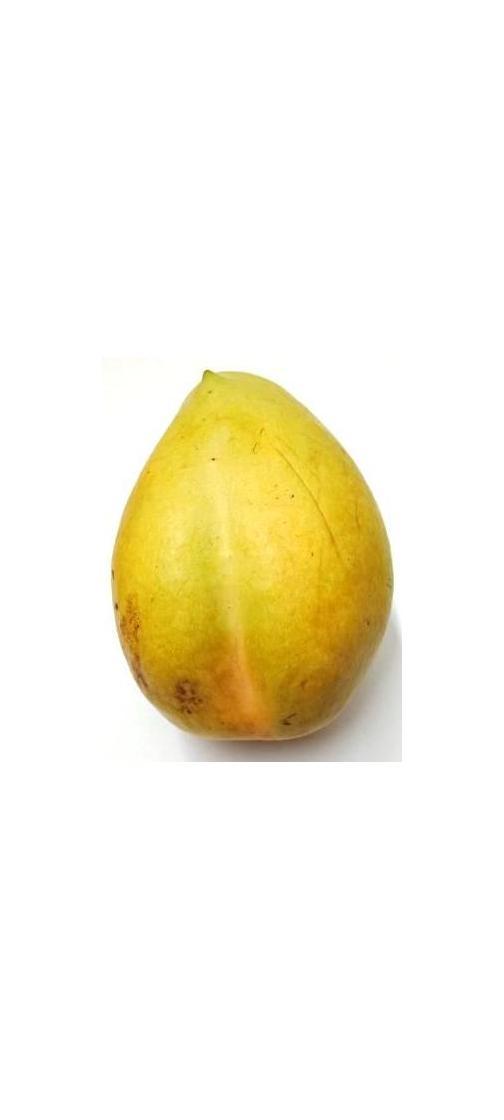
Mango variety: Bari-11